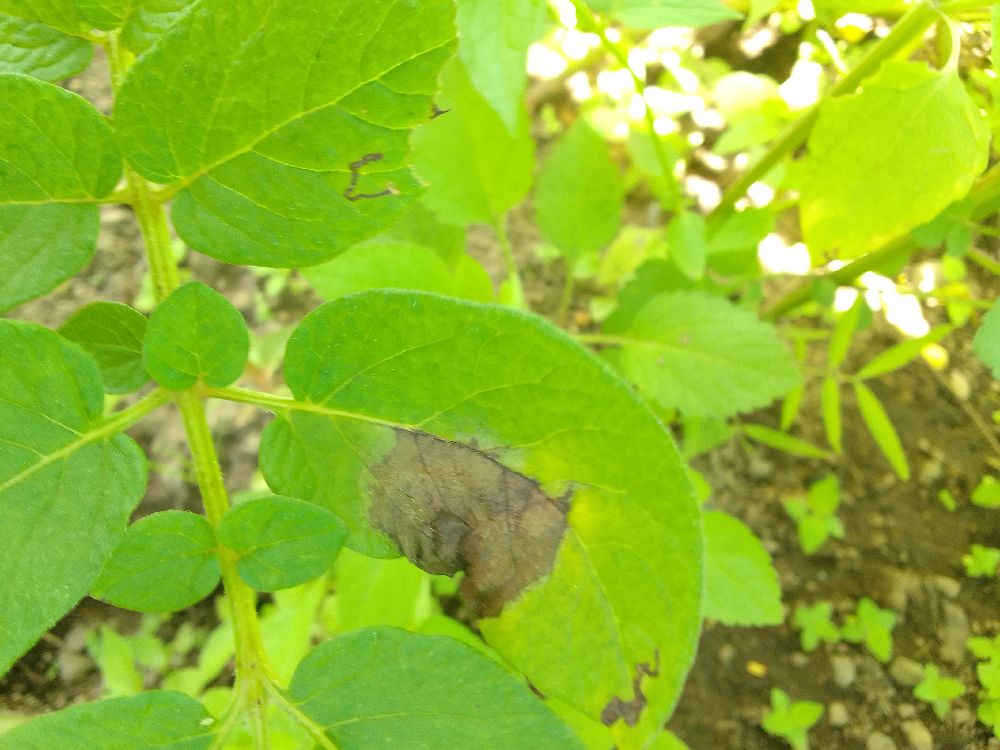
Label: Late blight